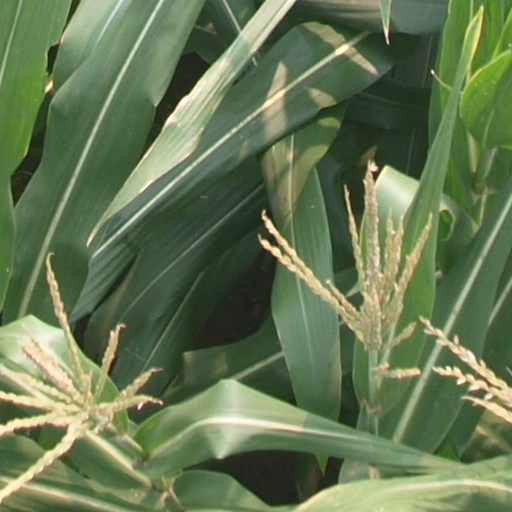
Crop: maize; corn